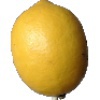
Label: lemon